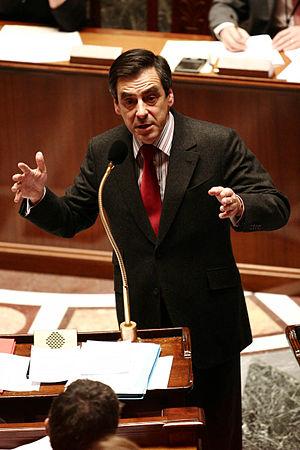
L’Assemblée nationale est l'institution française qui forme, avec le Sénat, le Parlement de la Cinquième République. Son rôle est de débattre, de proposer, d’amender et de voter les lois, et de contrôler l'action du Gouvernement. À la différence du Sénat, elle a le pouvoir de forcer la démission du gouvernement par le vote d'une motion de censure. Elle siège au palais Bourbon à Paris. Depuis 1986, l’Assemblée nationale compte 577 membres, appelés députés, élus au suffrage universel direct au scrutin uninominal majoritaire à deux tours pour une durée de cinq ans.
François Fillon [fʀɑ̃ˈswa fiˈjɔ̃], né le 4 mars 1954 au Mans, est un homme d'État français, Premier ministre de 2007 à 2012 et candidat à l'élection présidentielle de 2017.
Kenya : À Eldoret, dans l'ouest du pays, l'incendie d'une église provoque la mort d'une cinquantaine de personnes qui s'y abritaient. C'est la poursuite des émeutes consécutives à l'élection présidentielle contestée du 27 décembre 2007 et qui ont déjà la mort de plus de deux cents personnes.